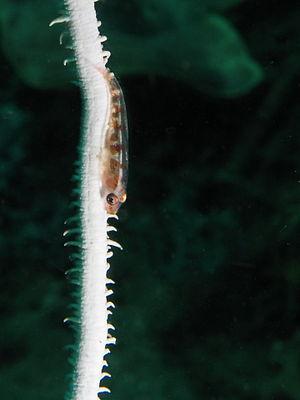
Le Bryaninops yongei, communément nommé Gobie nain des antipathaires, est une espèce de poisson marin benthique de la famille des Gobiidae.